Patna Pirates

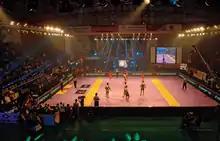
Patna Pirates during a hog match at Patliputra Sports Complex

Pro Kabaddi League (PKL) is a professional kabaddi league in India, based on the format of the Indian Premier League T20 cricket tournament. The first edition of the tournament was played in 2014 with eight franchises representing various cities in India. Patna Pirates is a Patna based franchise owned by Rajesh Shah.